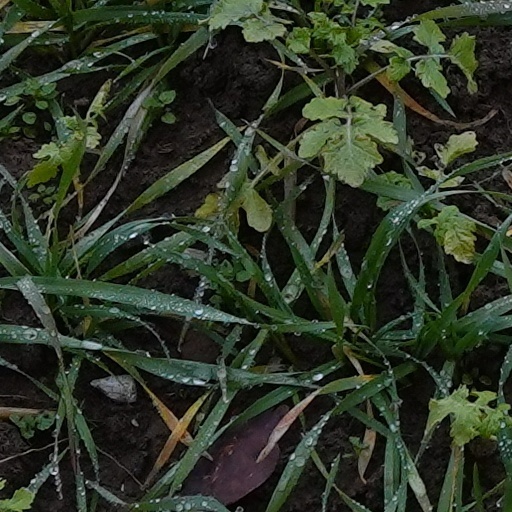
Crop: wheat